Julie Cooper (politician)

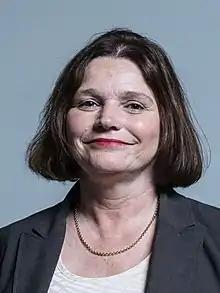
Official portrait, 2017

Julie Elizabeth Cooper (born 20 June 1960) is a British Labour Party politician who served as the Member of Parliament (MP) for Burnley from 2015 to 2019.